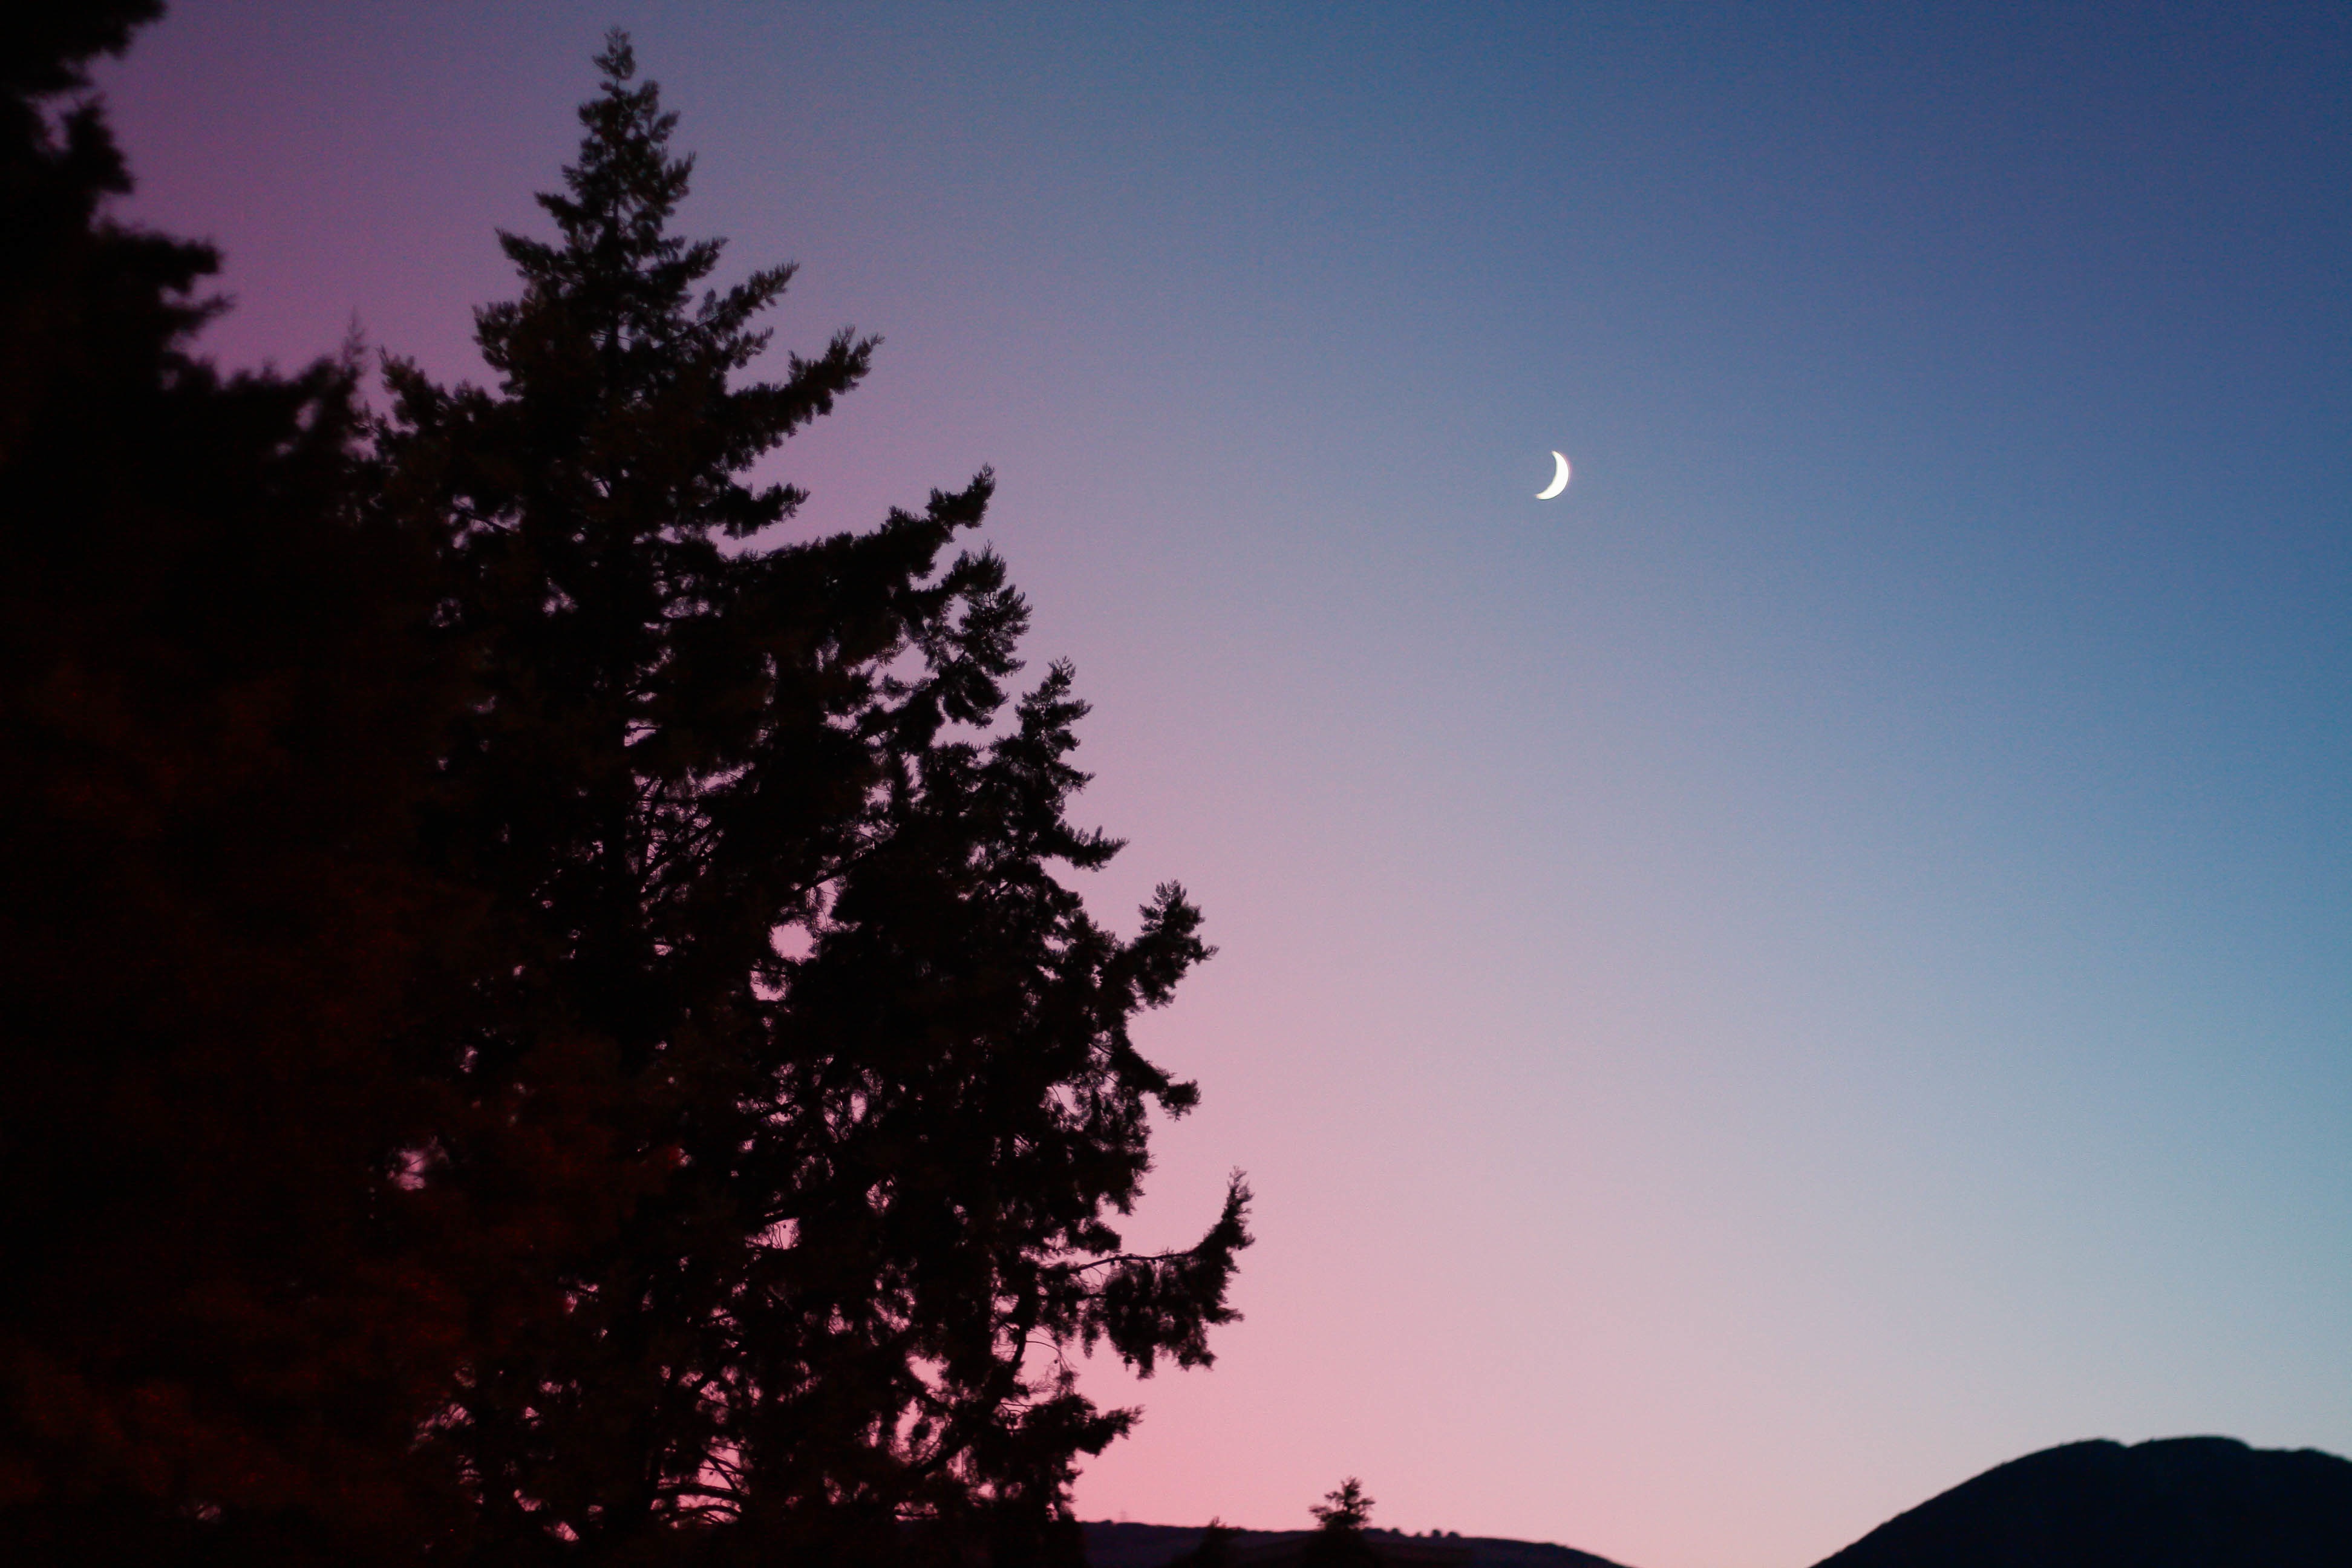
cloud, sky, sun, sunrise, sunset, night, sunlight, morning, dawn, atmosphere, dusk, evening, darkness, moon, moonlight, crescent, astronomical object, atmosphere of earth